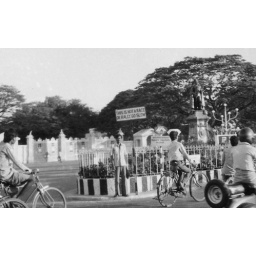
Think this is a government sign - on the main road in Madras India